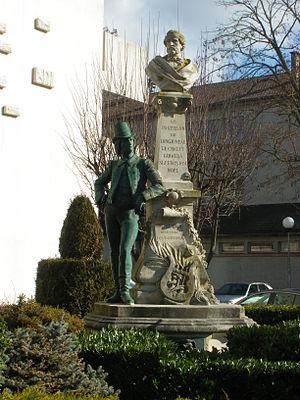
Paul Fournier (1859-1926), Monument à Adolphe Adam, 1897, bronze, Longjumeau (France). La statue du Postillon de Longjumeau fait référence à l'opéra-comique de 1836 d'Adolphe Adam. Le buste en bronze du compositeur a été envoyé à la fonte sous le régime de Vichy, puis remplacé par une copie en pierre.
Le Postillon de Lonjumeau est un opéra-comique en trois actes d'Adolphe Adam sur un livret d'Adolphe de Leuven et Léon-Lévy Brunswick.
Paul Fournier, né à Paris en 1859 et mort en 1926, est un sculpteur et écrivain français.